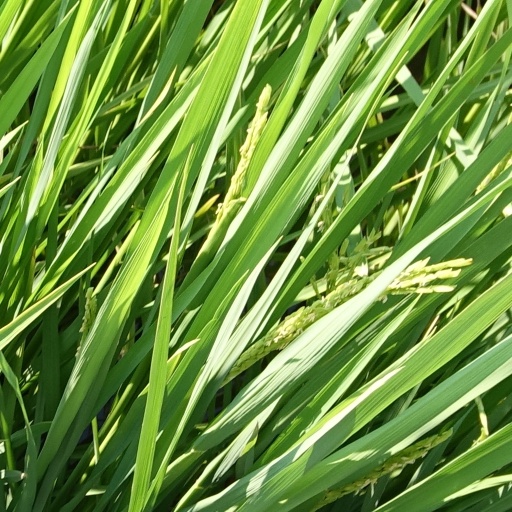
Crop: rice